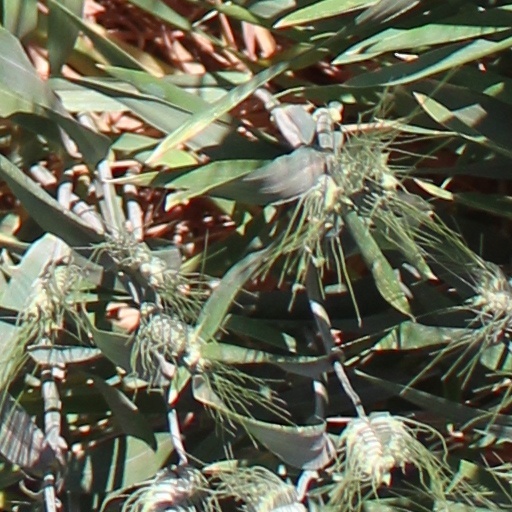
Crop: wheat